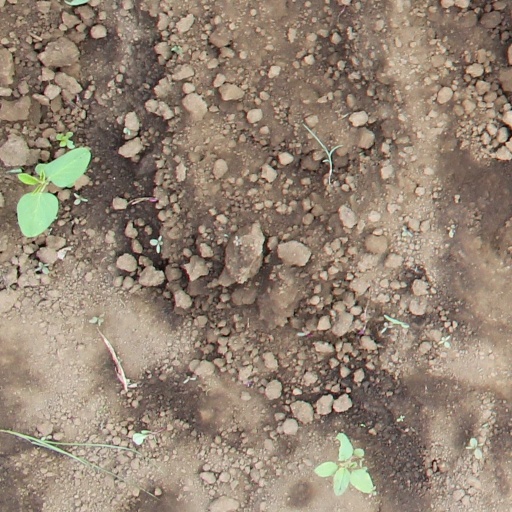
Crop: soybean